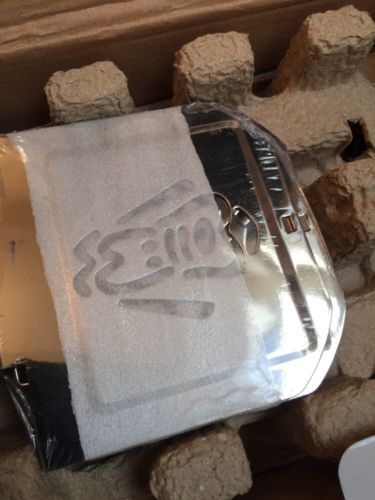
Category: toaster